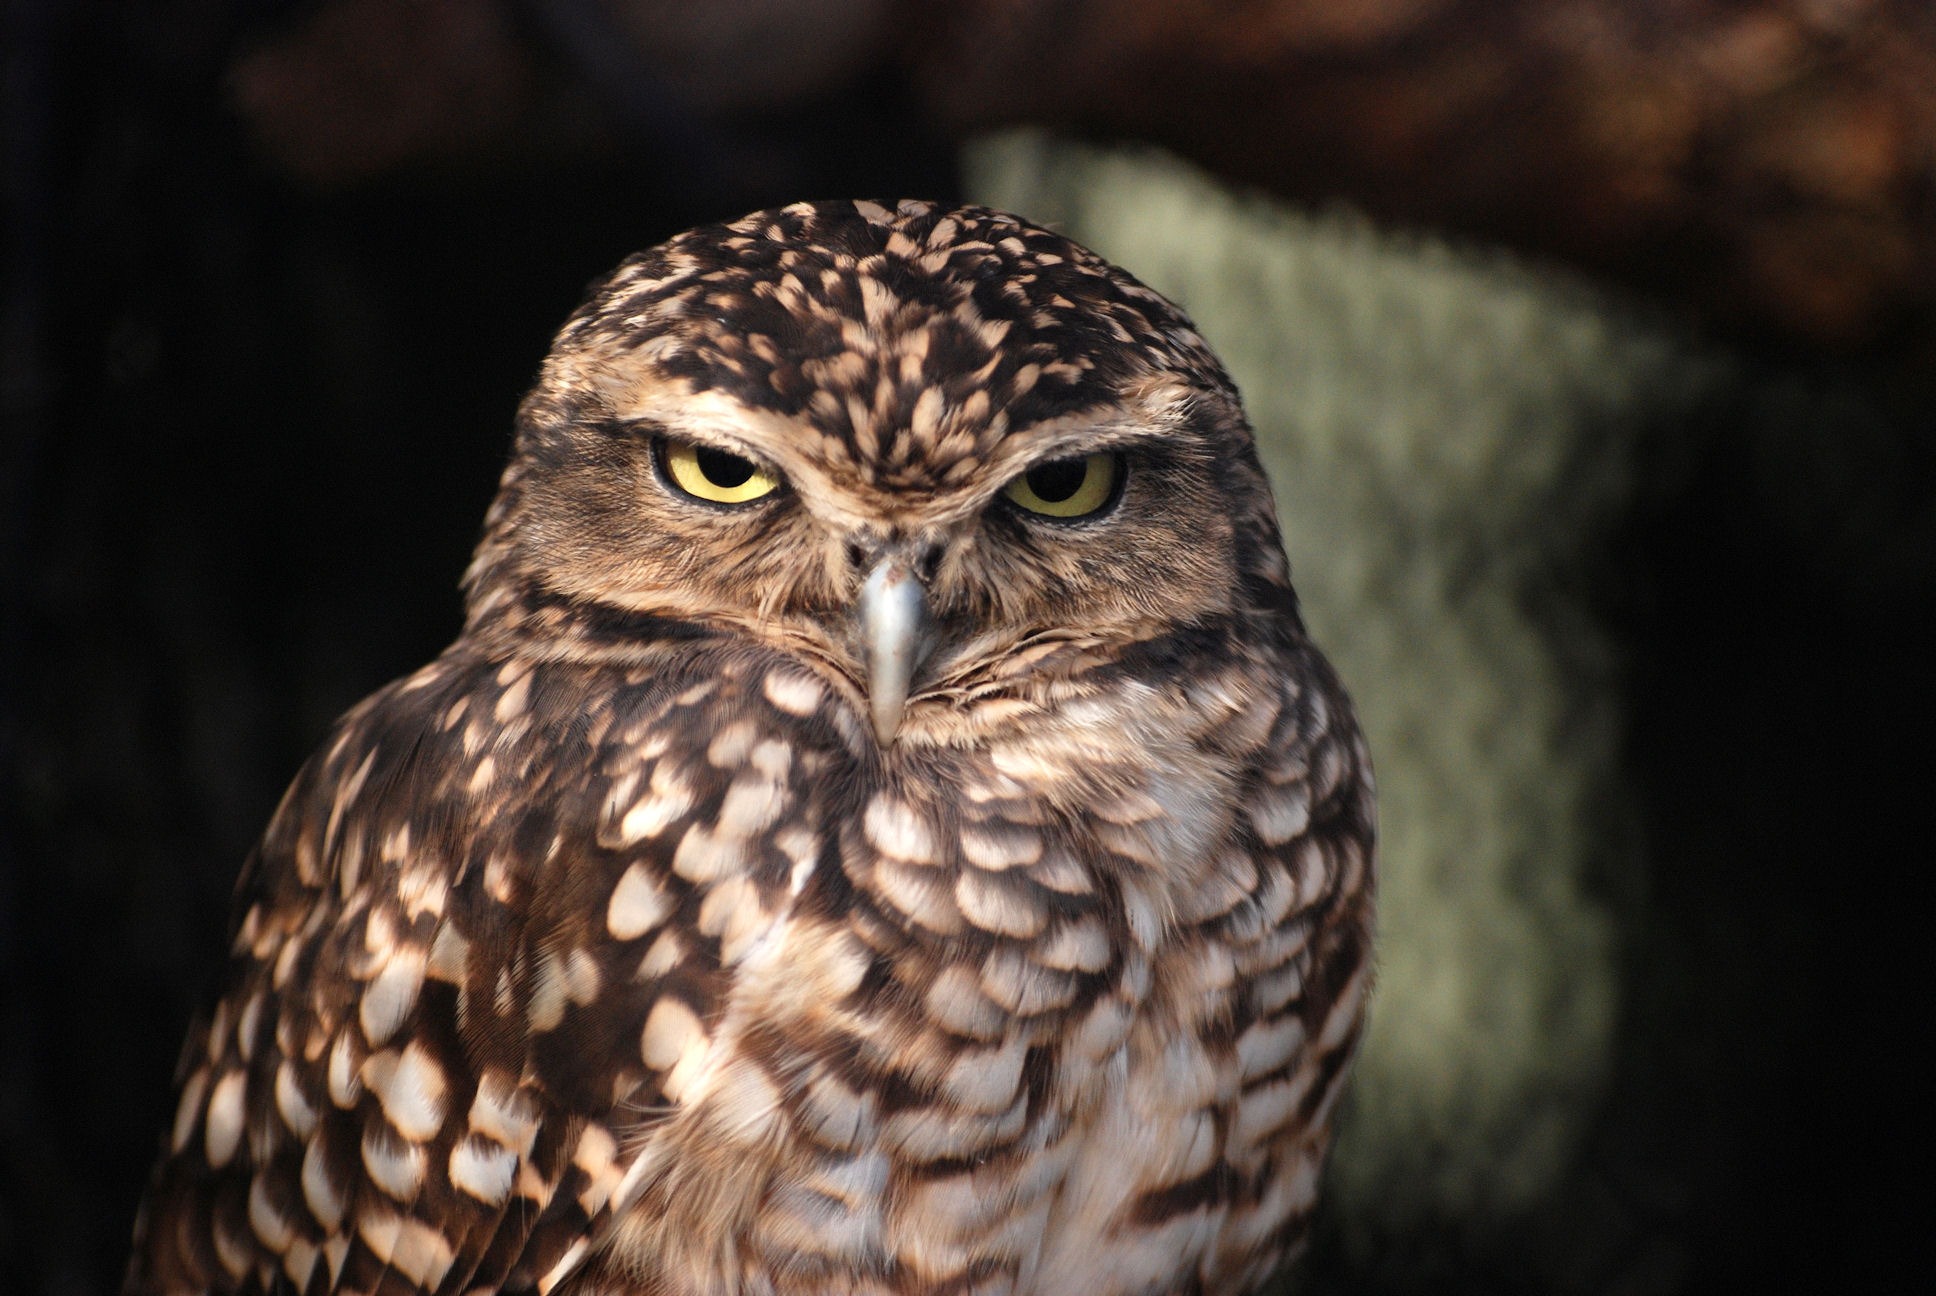
bird, wing, wildlife, beak, predator, owl, fauna, bird of prey, close up, vertebrate, hunter, nocturnal, owlet, great grey owl, accipitriformes